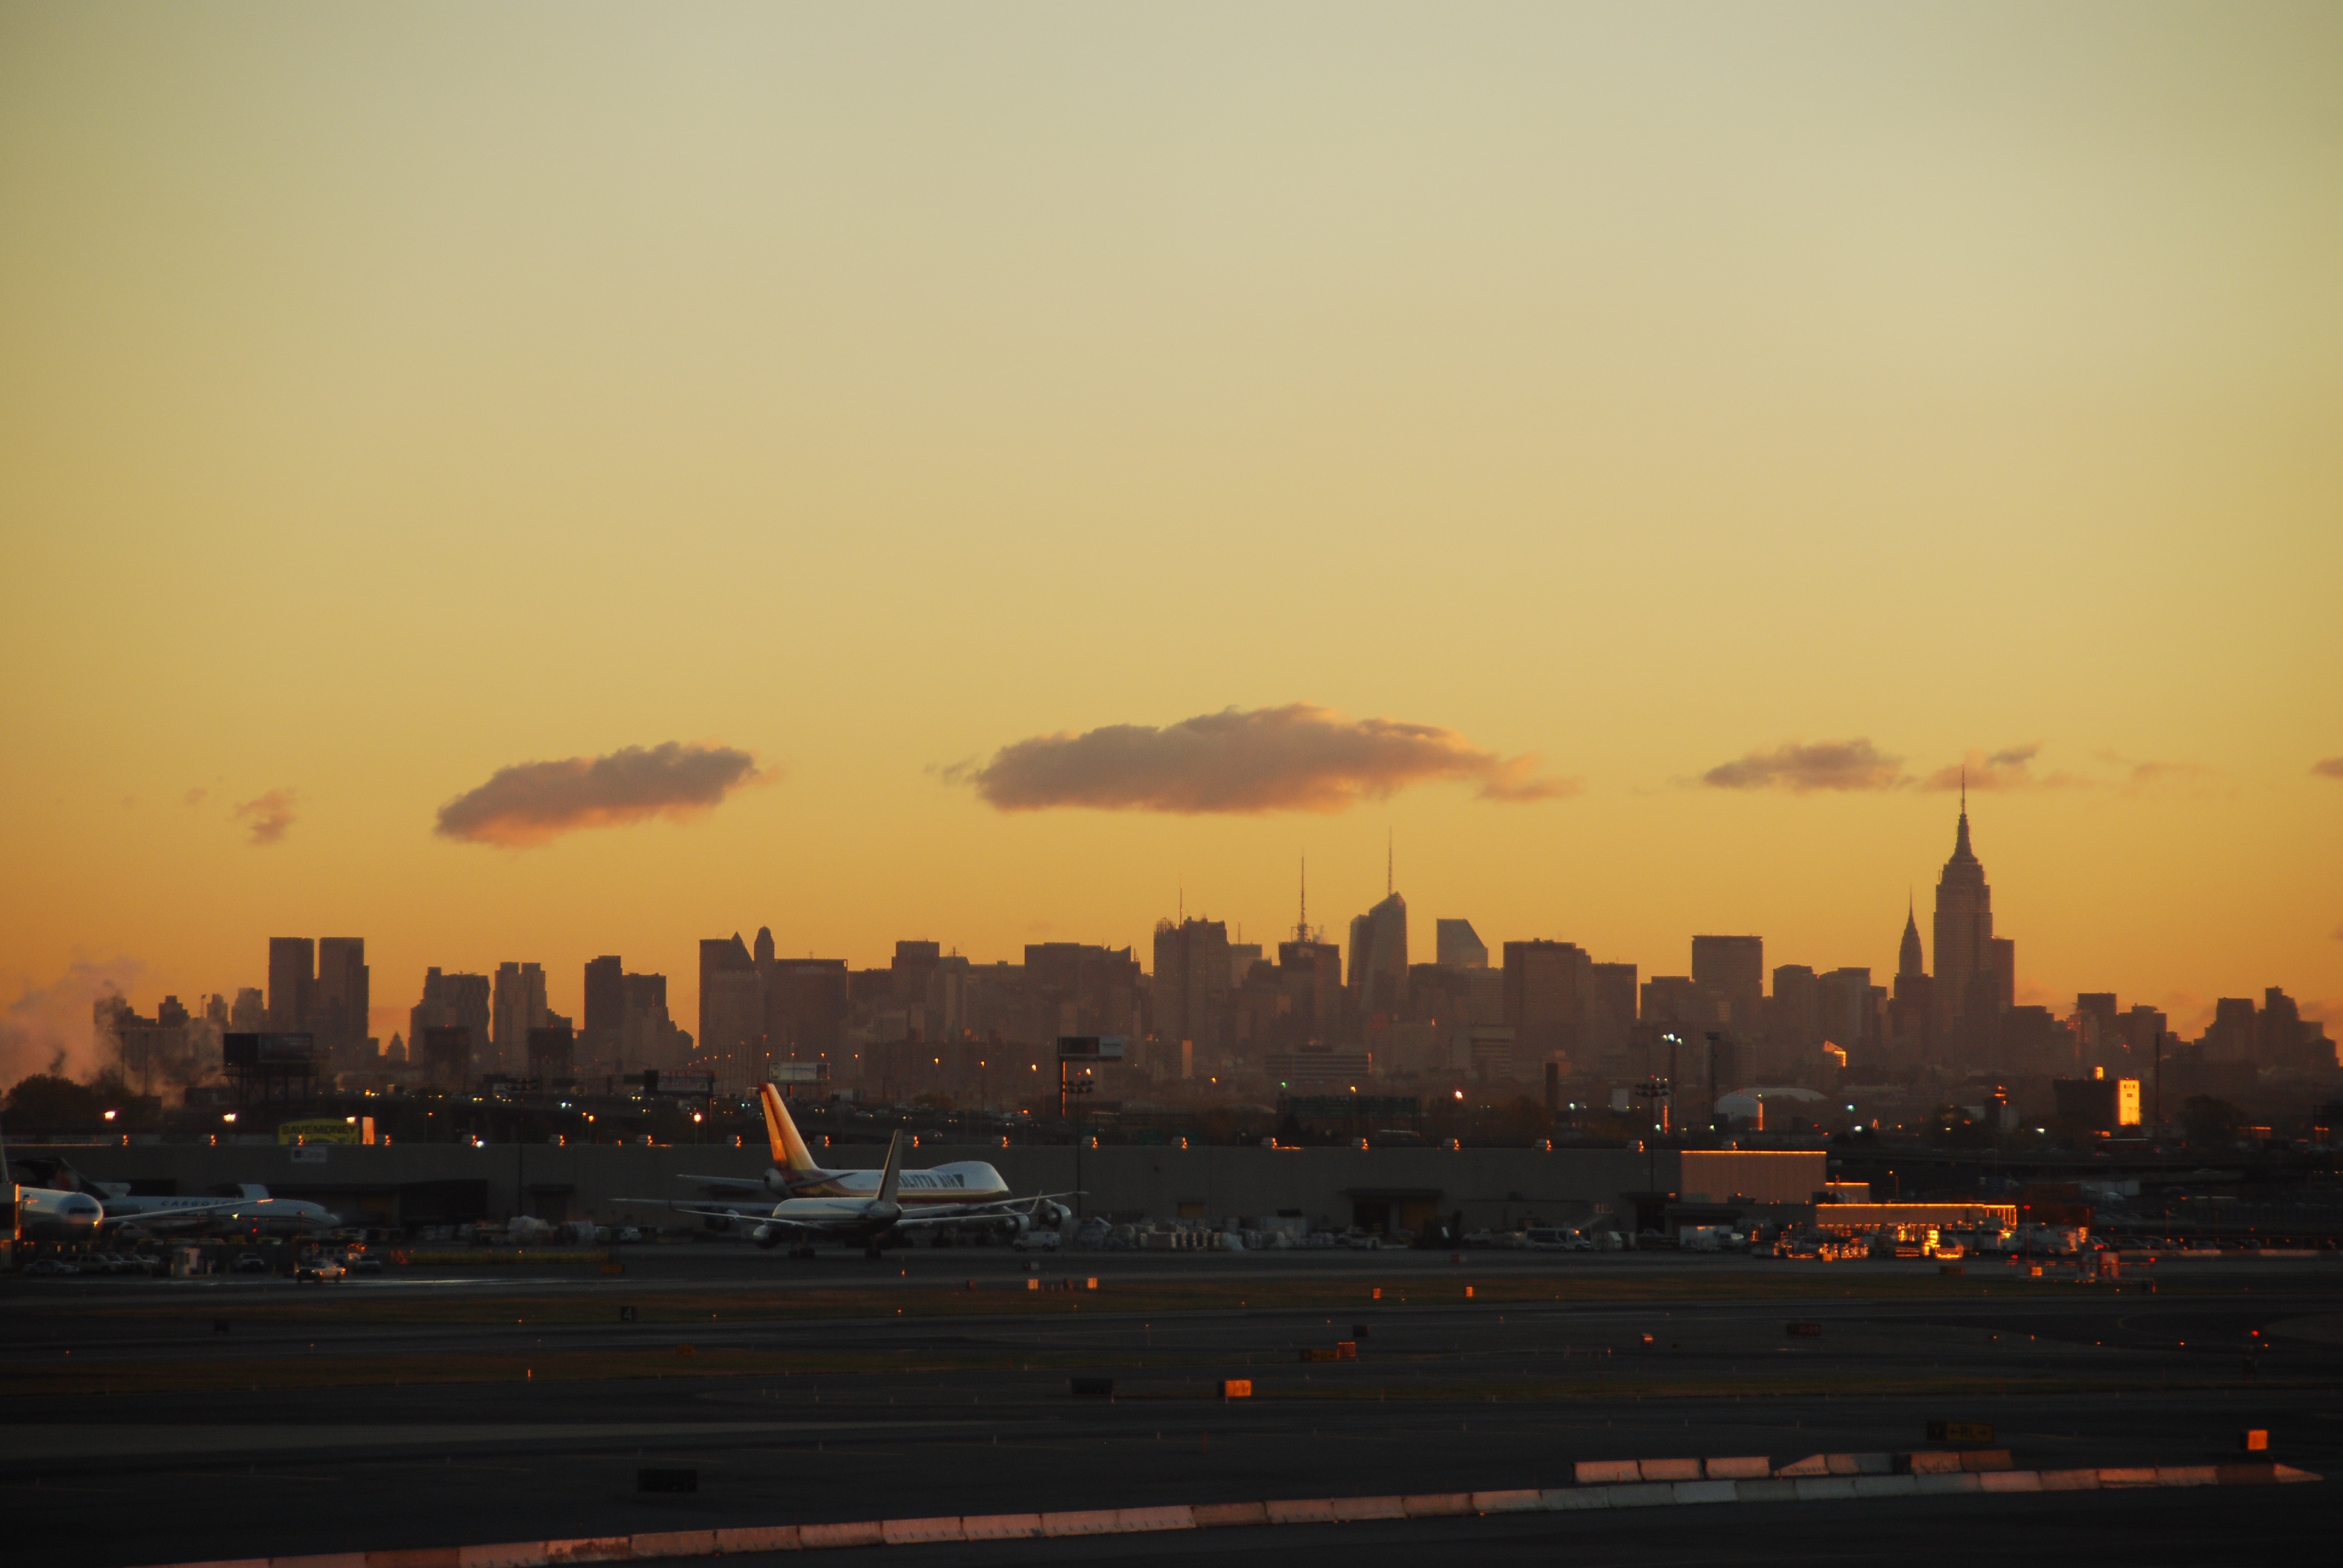
horizon, cloud, sky, sunrise, sunset, skyline, sunlight, morning, dawn, city, new york, cityscape, airport, aircraft, dusk, evening, haze, afterglow, atmospheric phenomenon, human settlement, atmosphere of earth